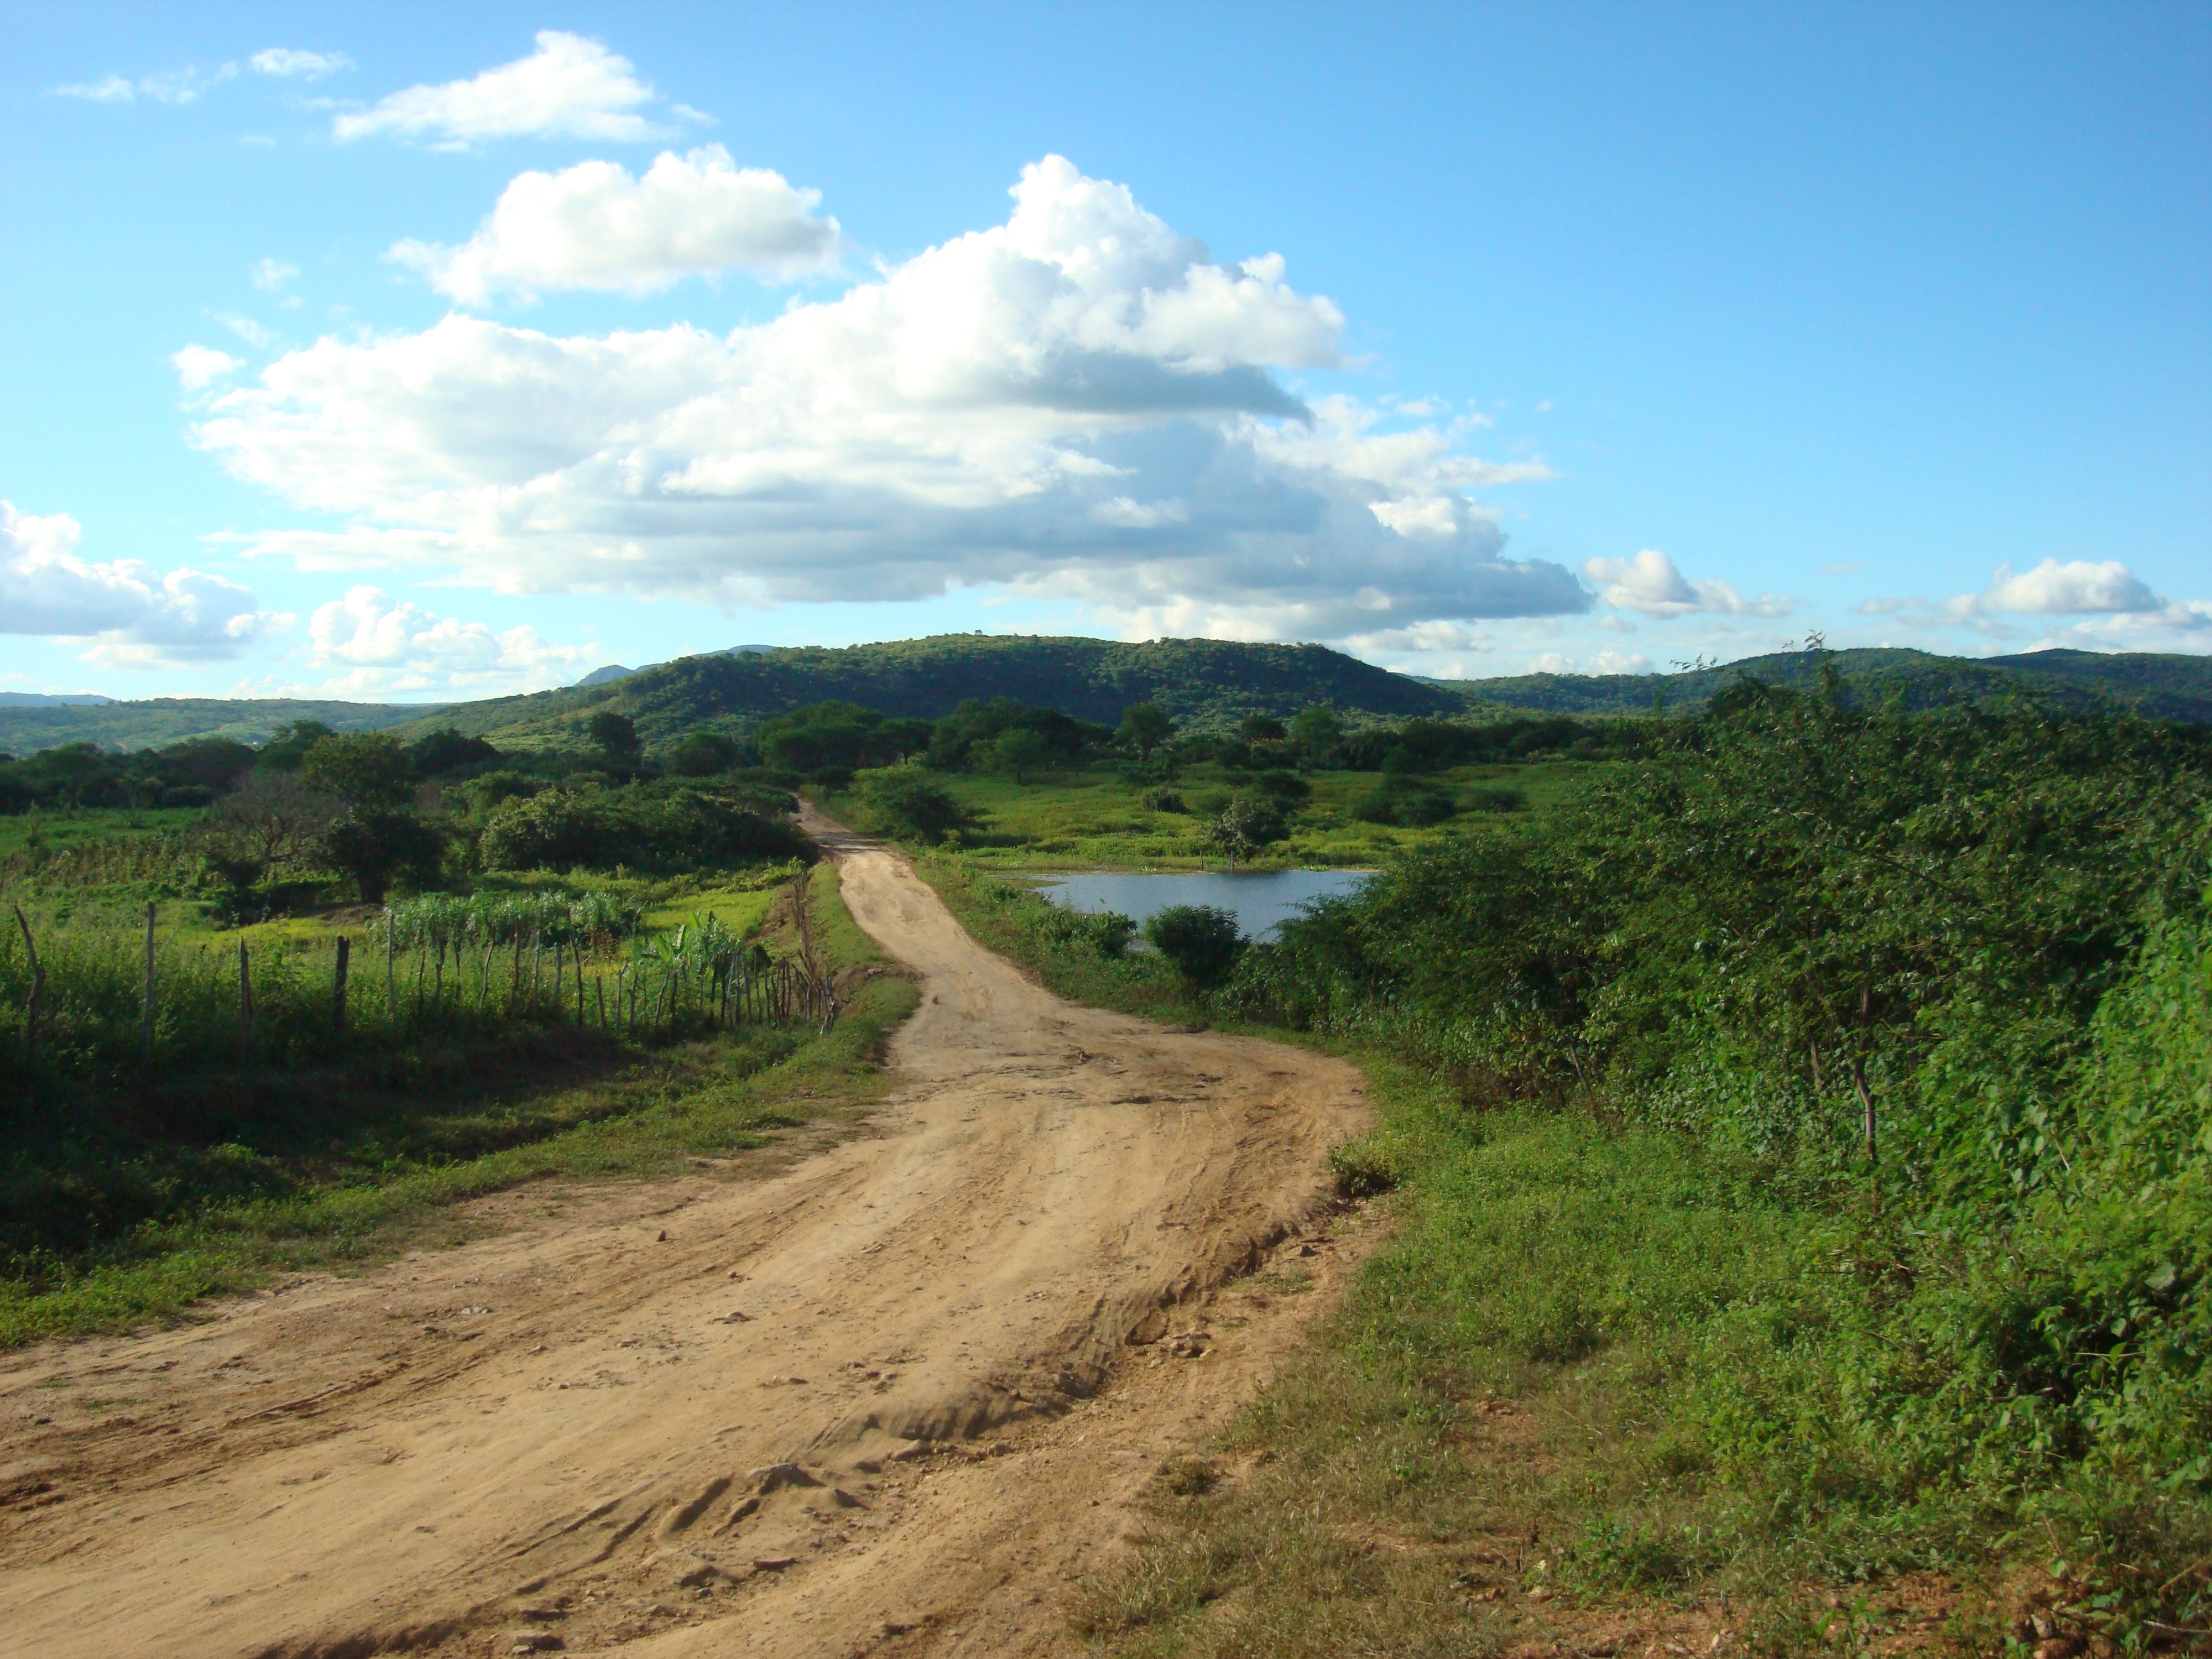
landscape, mountain, road, trail, field, prairie, hill, dirt road, rural, soil, reservoir, plain, grassland, infrastructure, plateau, habitat, ecosystem, rural area, mountain pass, natural environment, uira na pb